List of birds of Algeria

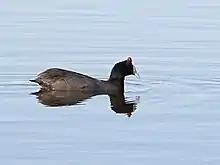
Red-knobbed coot

Rallidae is a large family of small to medium-sized birds which includes the rails, crakes, coots and gallinules. Typically they inhabit dense vegetation in damp environments near lakes, swamps or rivers. In general they are shy and secretive birds, making them difficult to observe. Most species have strong legs and long toes which are well adapted to soft uneven surfaces. They tend to have short, rounded wings and to be weak fliers.